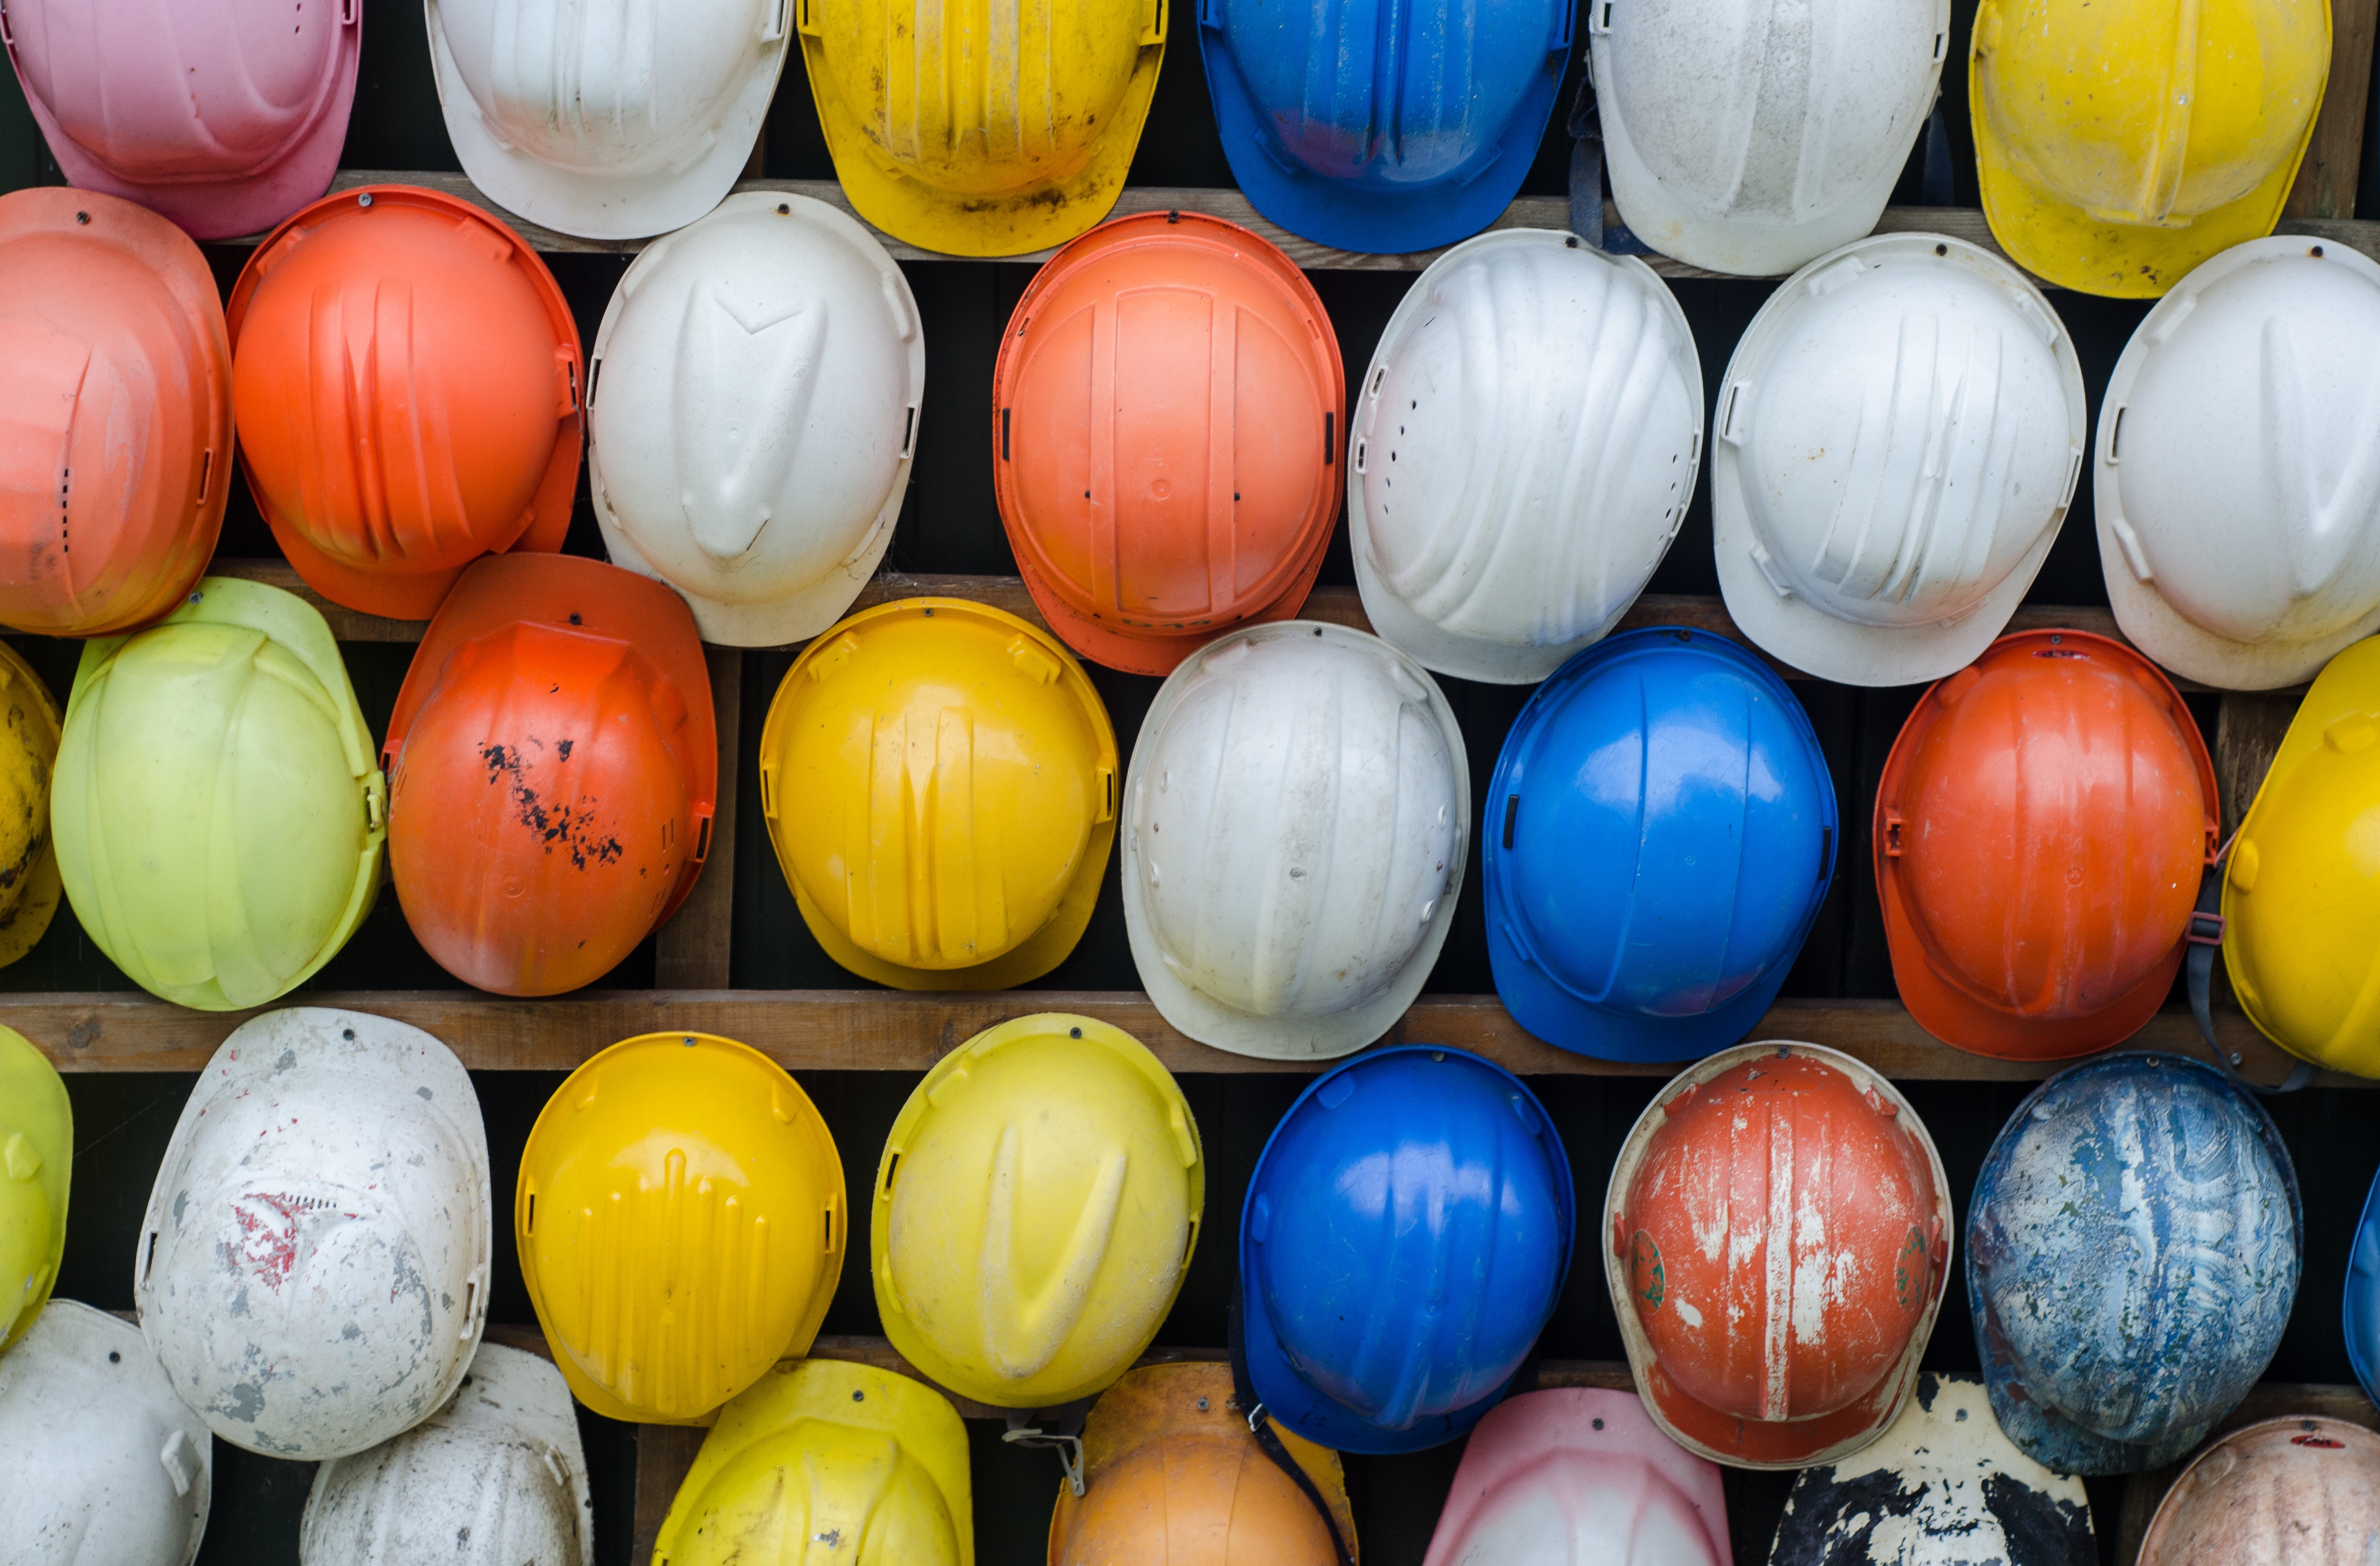
work, construction, pattern, food, equipment, color, industrial, blue, industry, professional, colorful, yellow, toy, construction site, worker, project, helmet, safety, ball, build, builder, engineer, hardhat, contractor, easter egg